1948 Italian presidential election

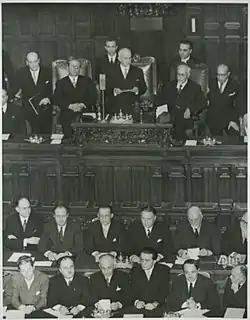
Luigi Einaudi giving his inaugural address in the Chamber of Deputies on 12 May 1948

On 12 May 1948 Luigi Einaudi officially sworn in as the new President of Italy.